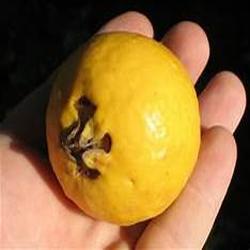
Label: Guava